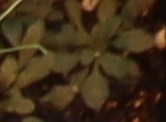
Label: Horseweed